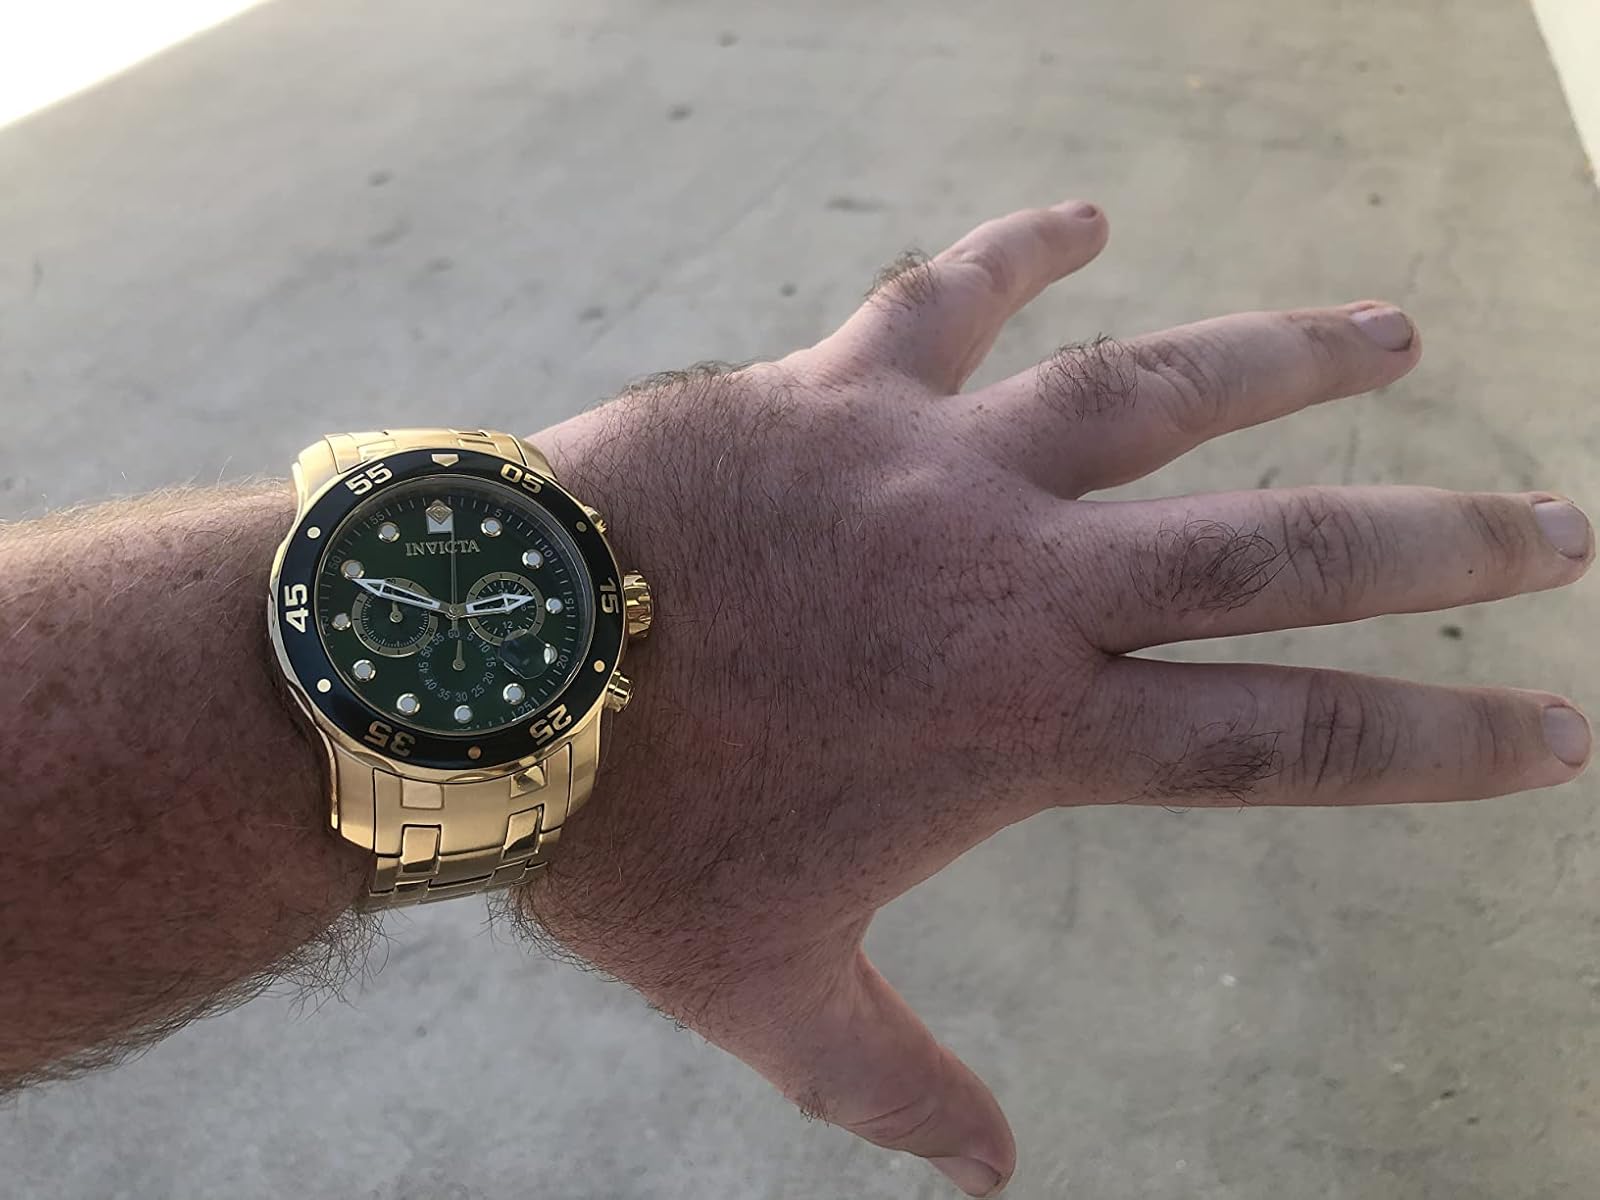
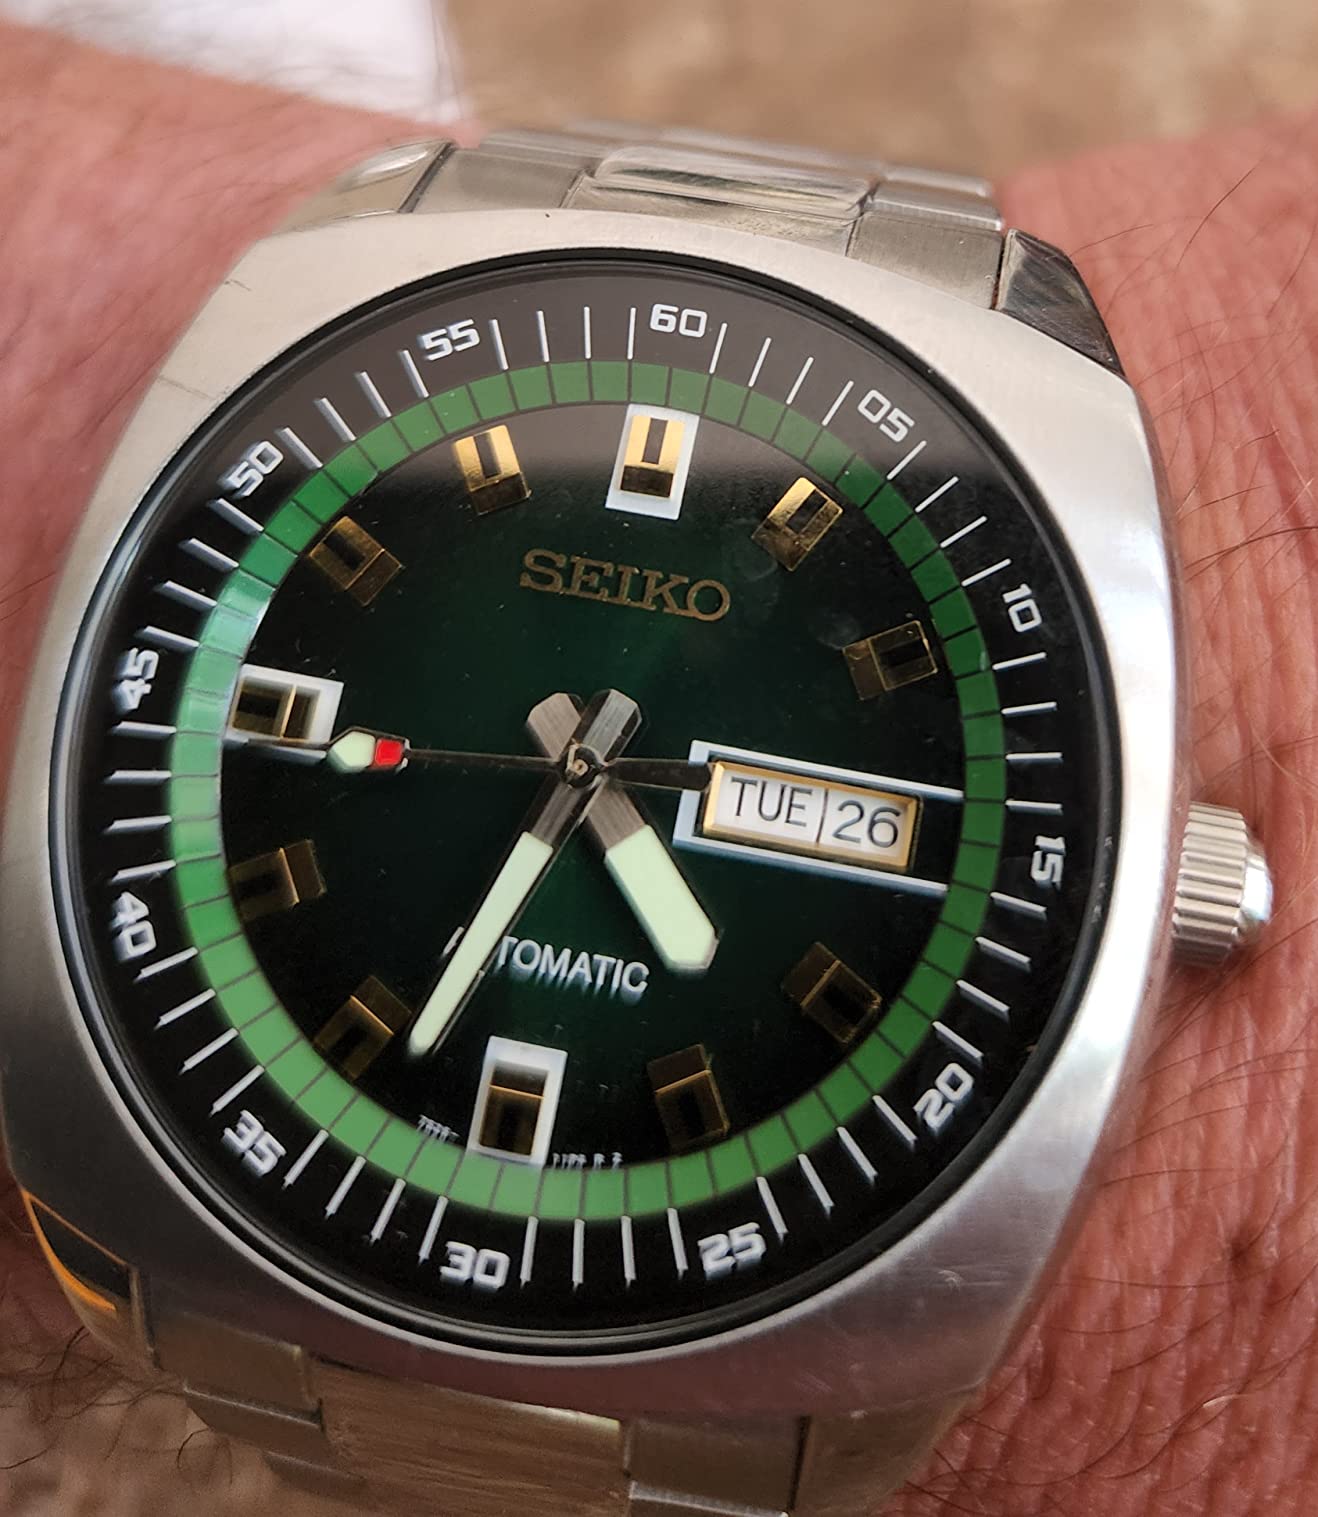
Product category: accessories_watch
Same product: no